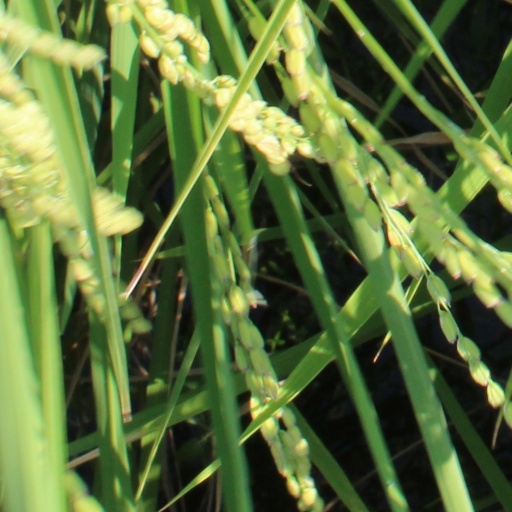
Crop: rice